Napoleon, Arkansas

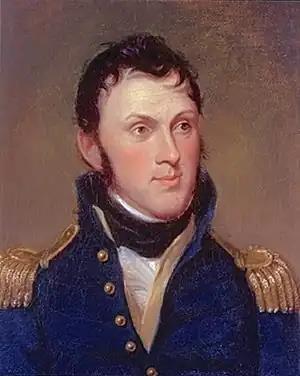
Major Stephen Long

The leaders of Napoleon were ambitious, not only did they create a town with a large wharf, they lobbied to be the location of one of the Federal Marine Hospitals and aspired to build a railroad linking Napoleon to the Pacific Ocean. Despite such aspiration the town quick established a sour reputation for filth, bugs and crime. U.S. Supreme Court Justice Peter Vivian Daniel wrote to his daughter about his visit to Napoleon in 1851 calling it a "miserable place [that] consists of a few slightly build wood houses, hastily erected no doubt under some scheme of speculations, and which are tumbling down without ever having been finished…"